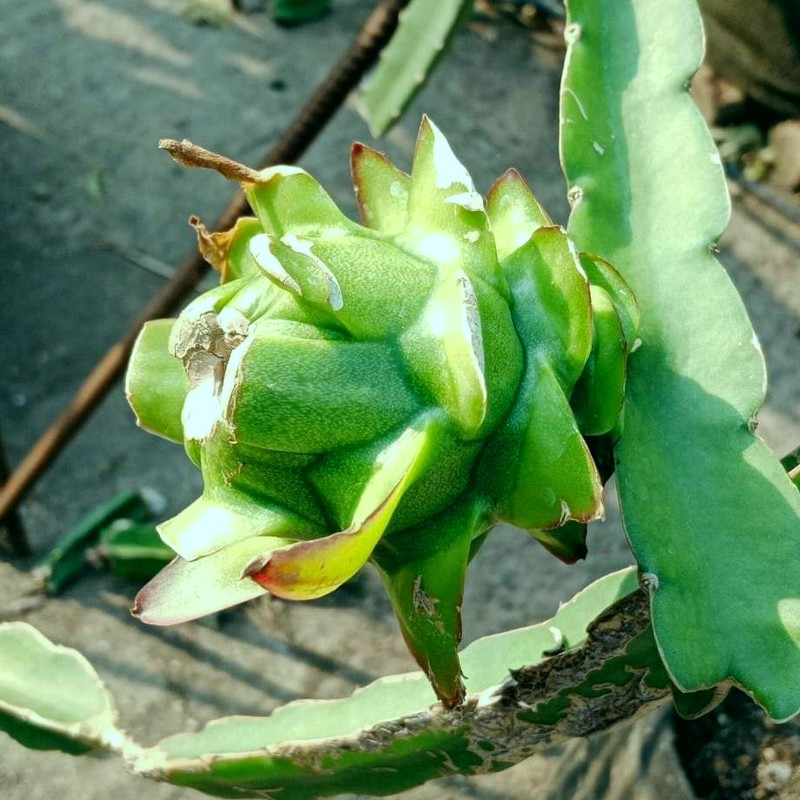
Label: Immature Dragon Fruit